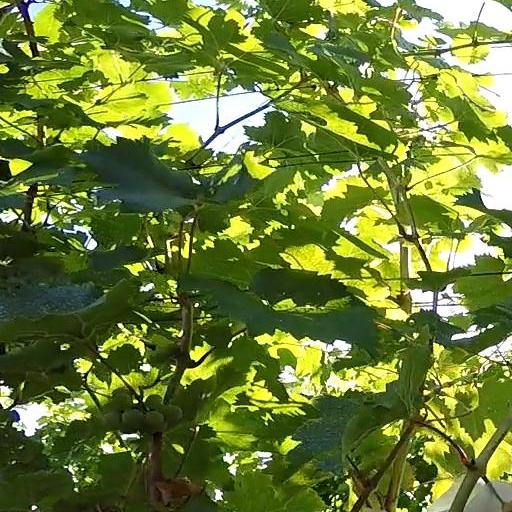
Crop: grape